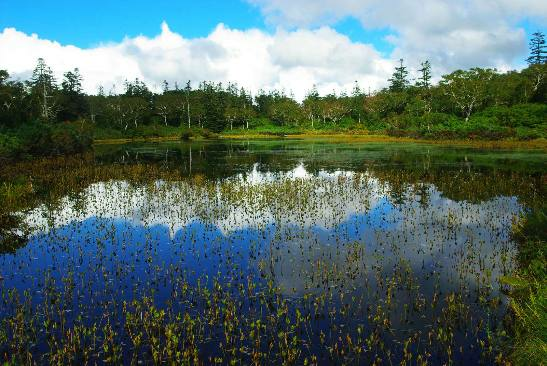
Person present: No